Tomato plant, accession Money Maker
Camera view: tilt-top (135 deg); turntable rotation: 0 degrees
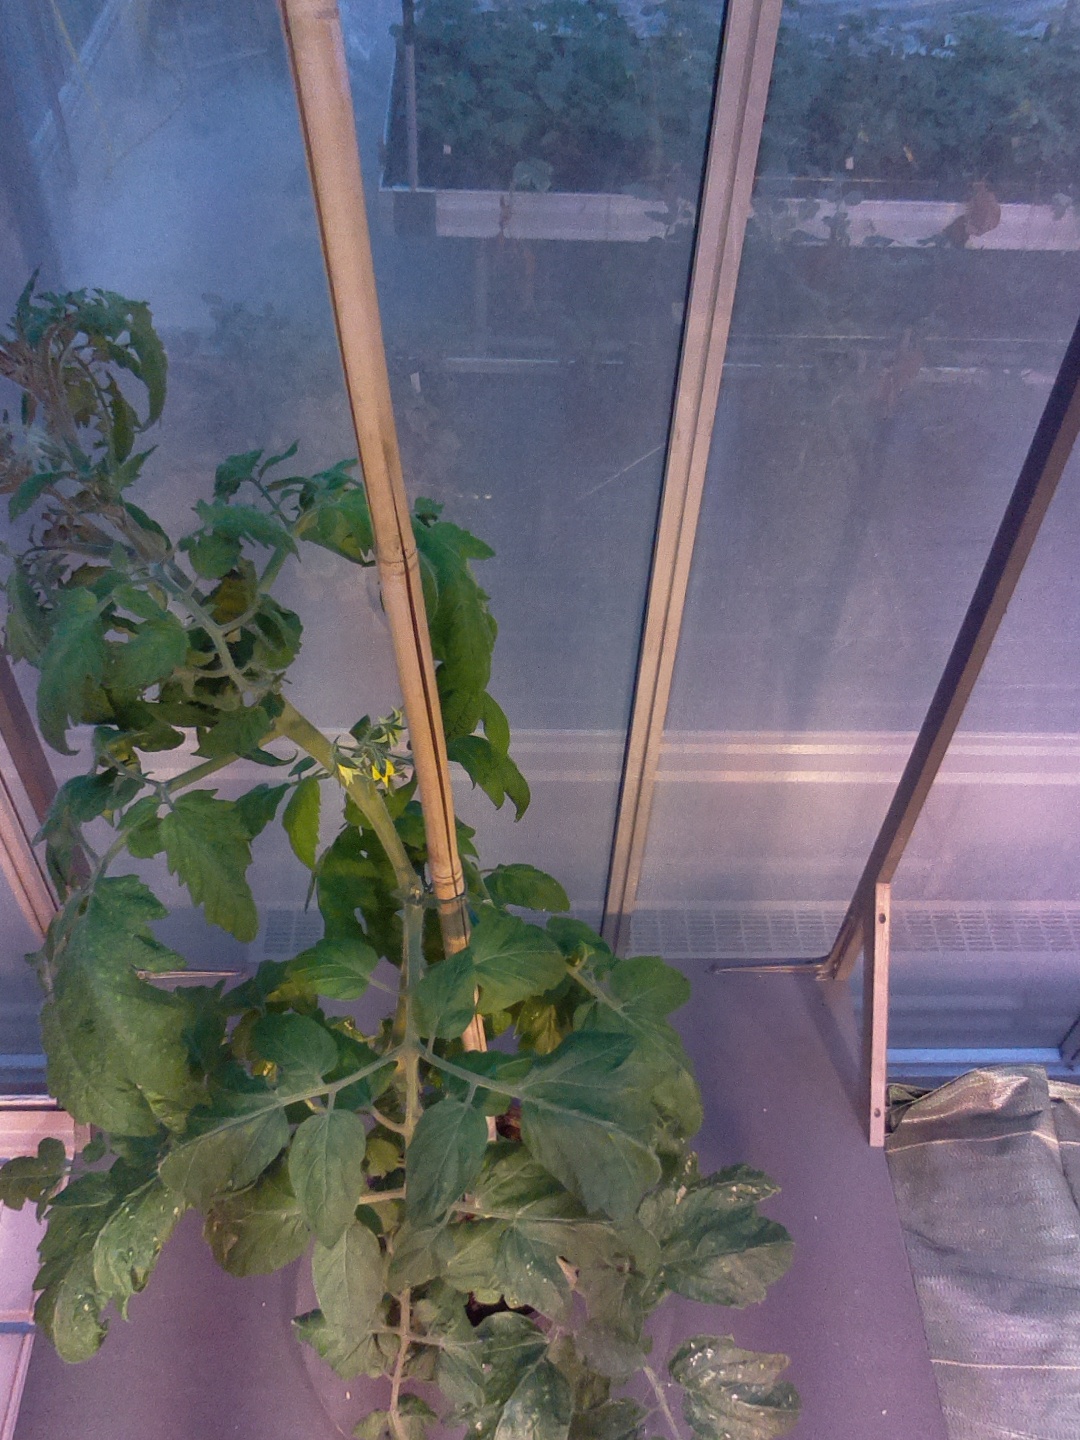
BBCH growth stage 64: 40%-50% of flowers open